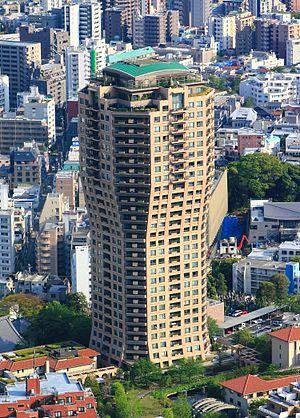
Moto-Azabu est un district de l'arrondissement de Minato à Tokyo au Japon.